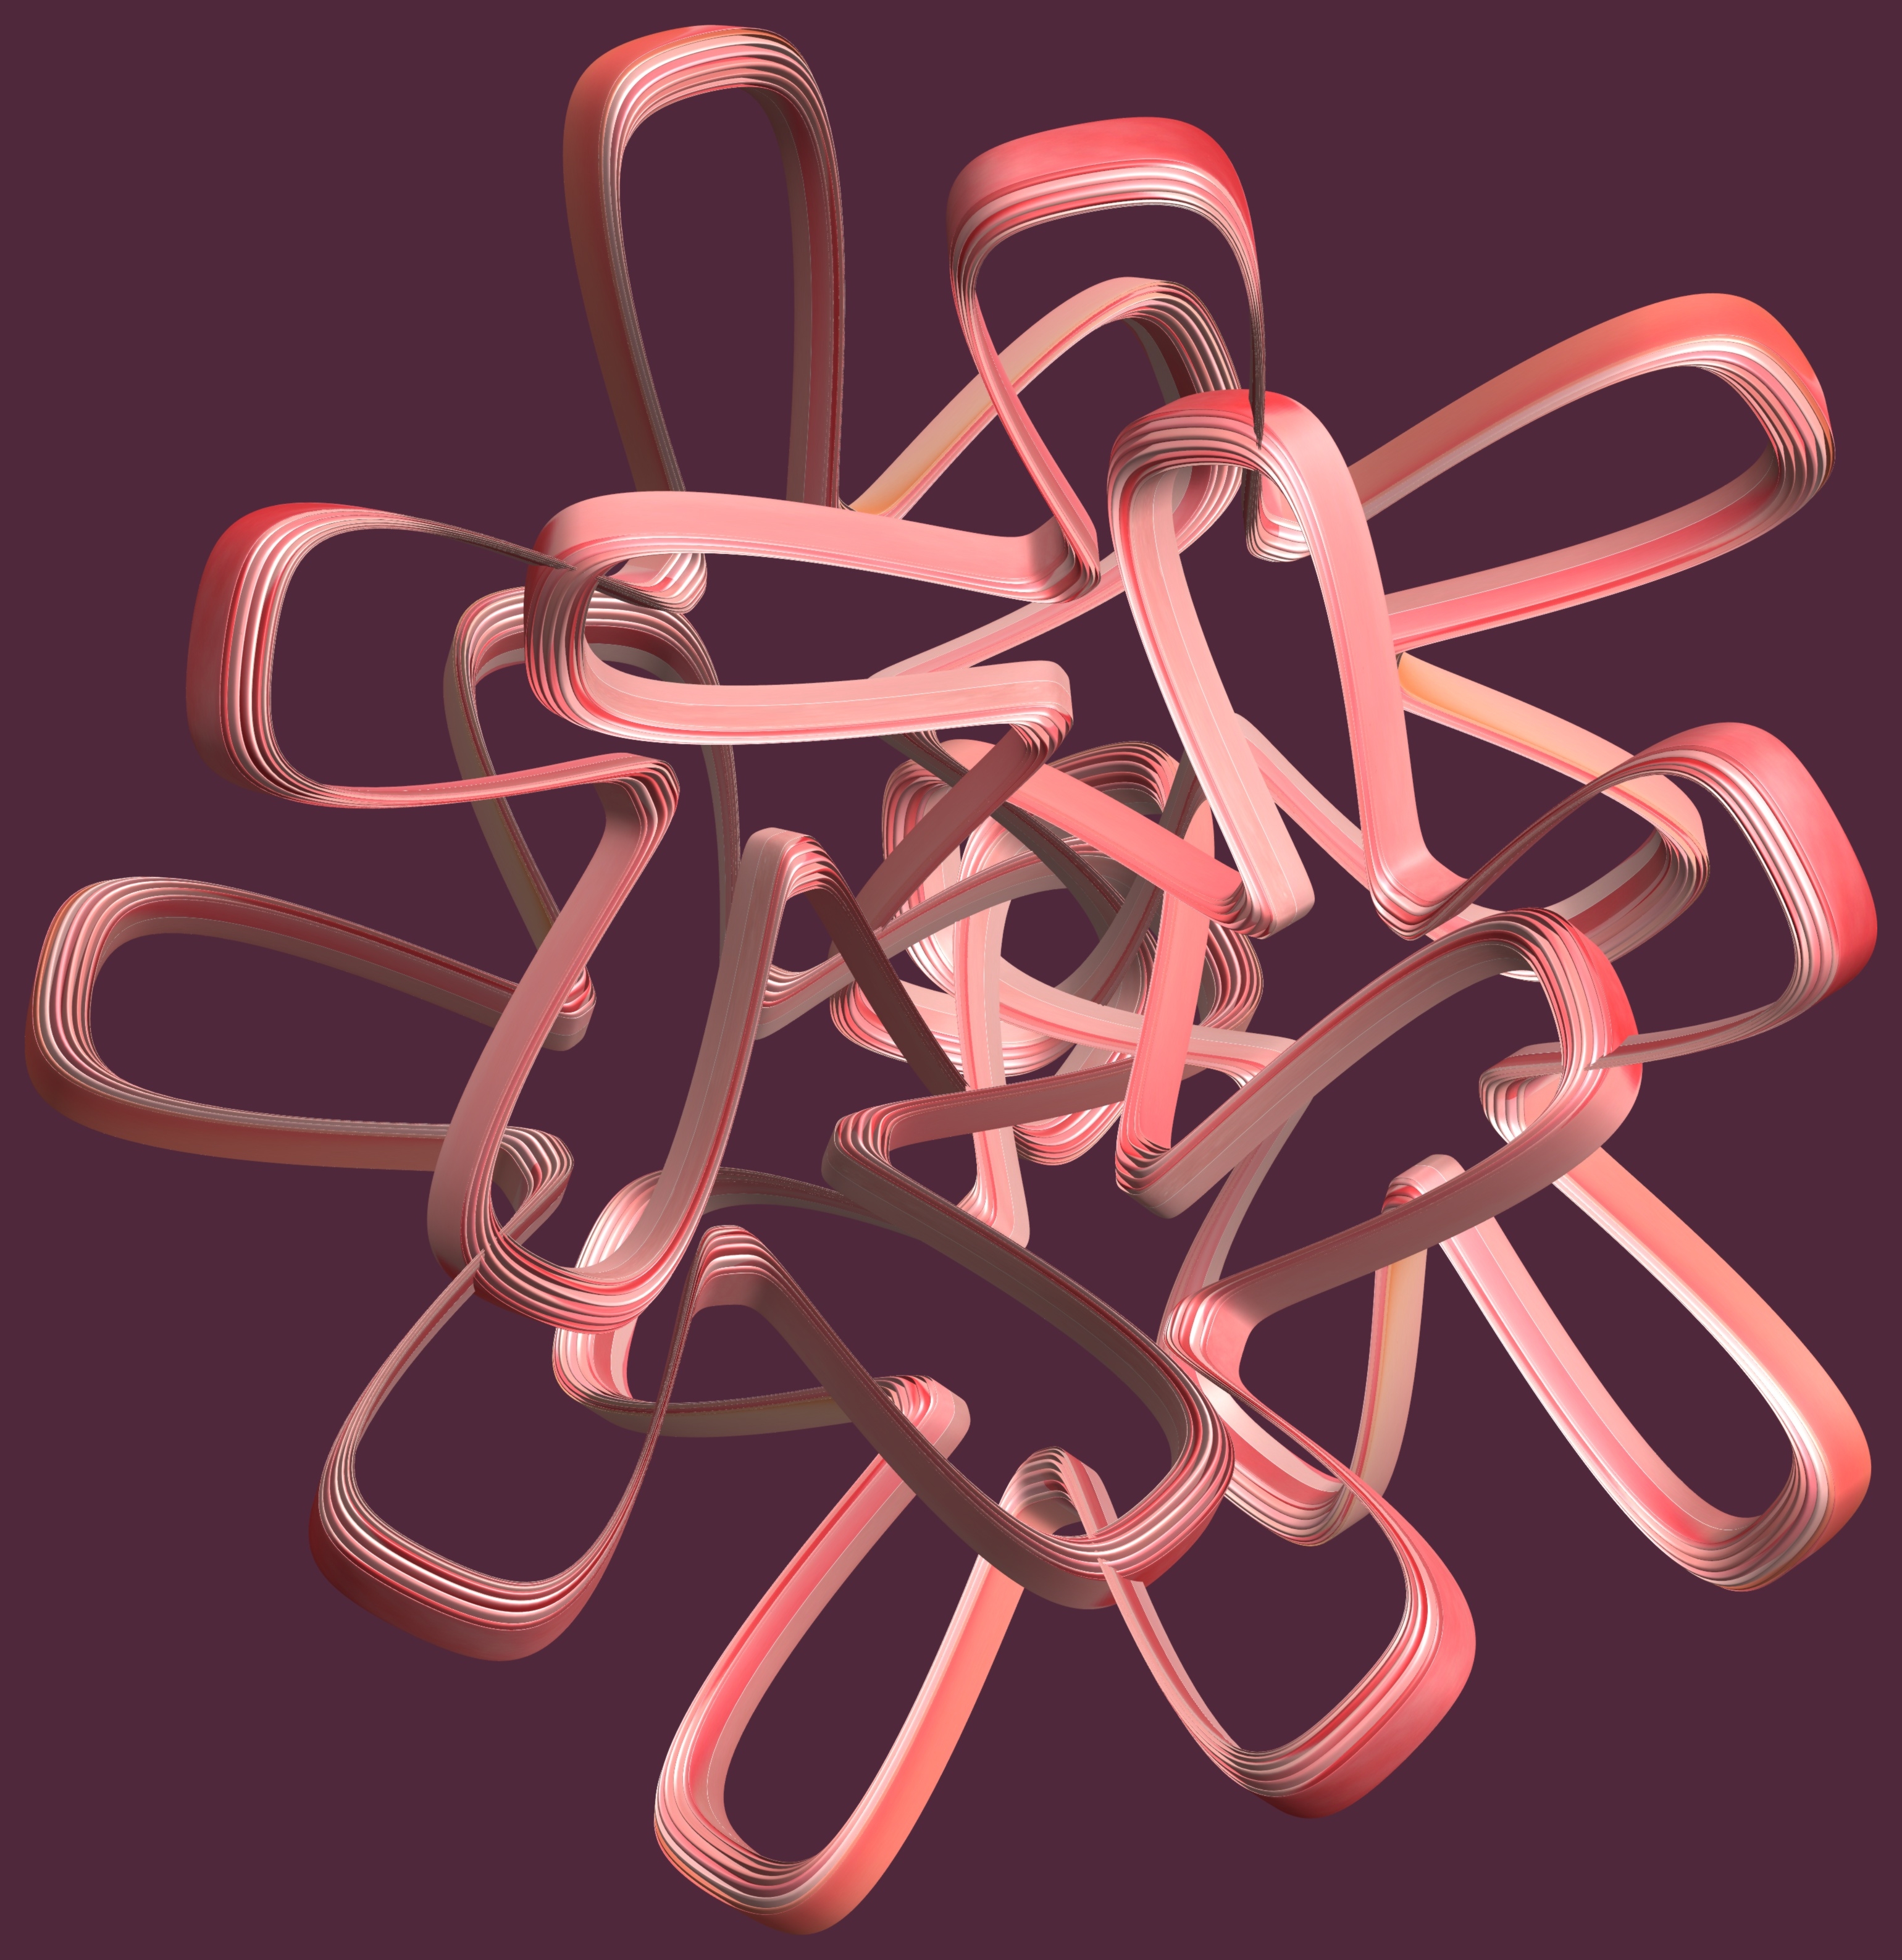
hand, structure, texture, pattern, ear, font, illustration, design, glasses, symmetry, 3d, graphic, torus, mathematica, cg, parametricplot3d, code, program, algorithm, mapping